Thressa Stadtman

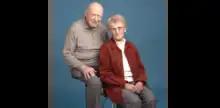
Drs Thressa and Earl Stadtman

In 1920, she was born in Sterling, New York. In 1940, she graduated from Cornell University, with a B.S. in Microbiology, and in 1942, with a M.S. in Microbiology and Nutrition. In 1949, she graduated from University of California, Berkeley, with a Ph.D. in Microbial Biochemistry. Her thesis was titled "Studies on Methane Fermentations", and subsequently worked as a postdoc for Christian B. Anfinsen at Harvard Medical School.